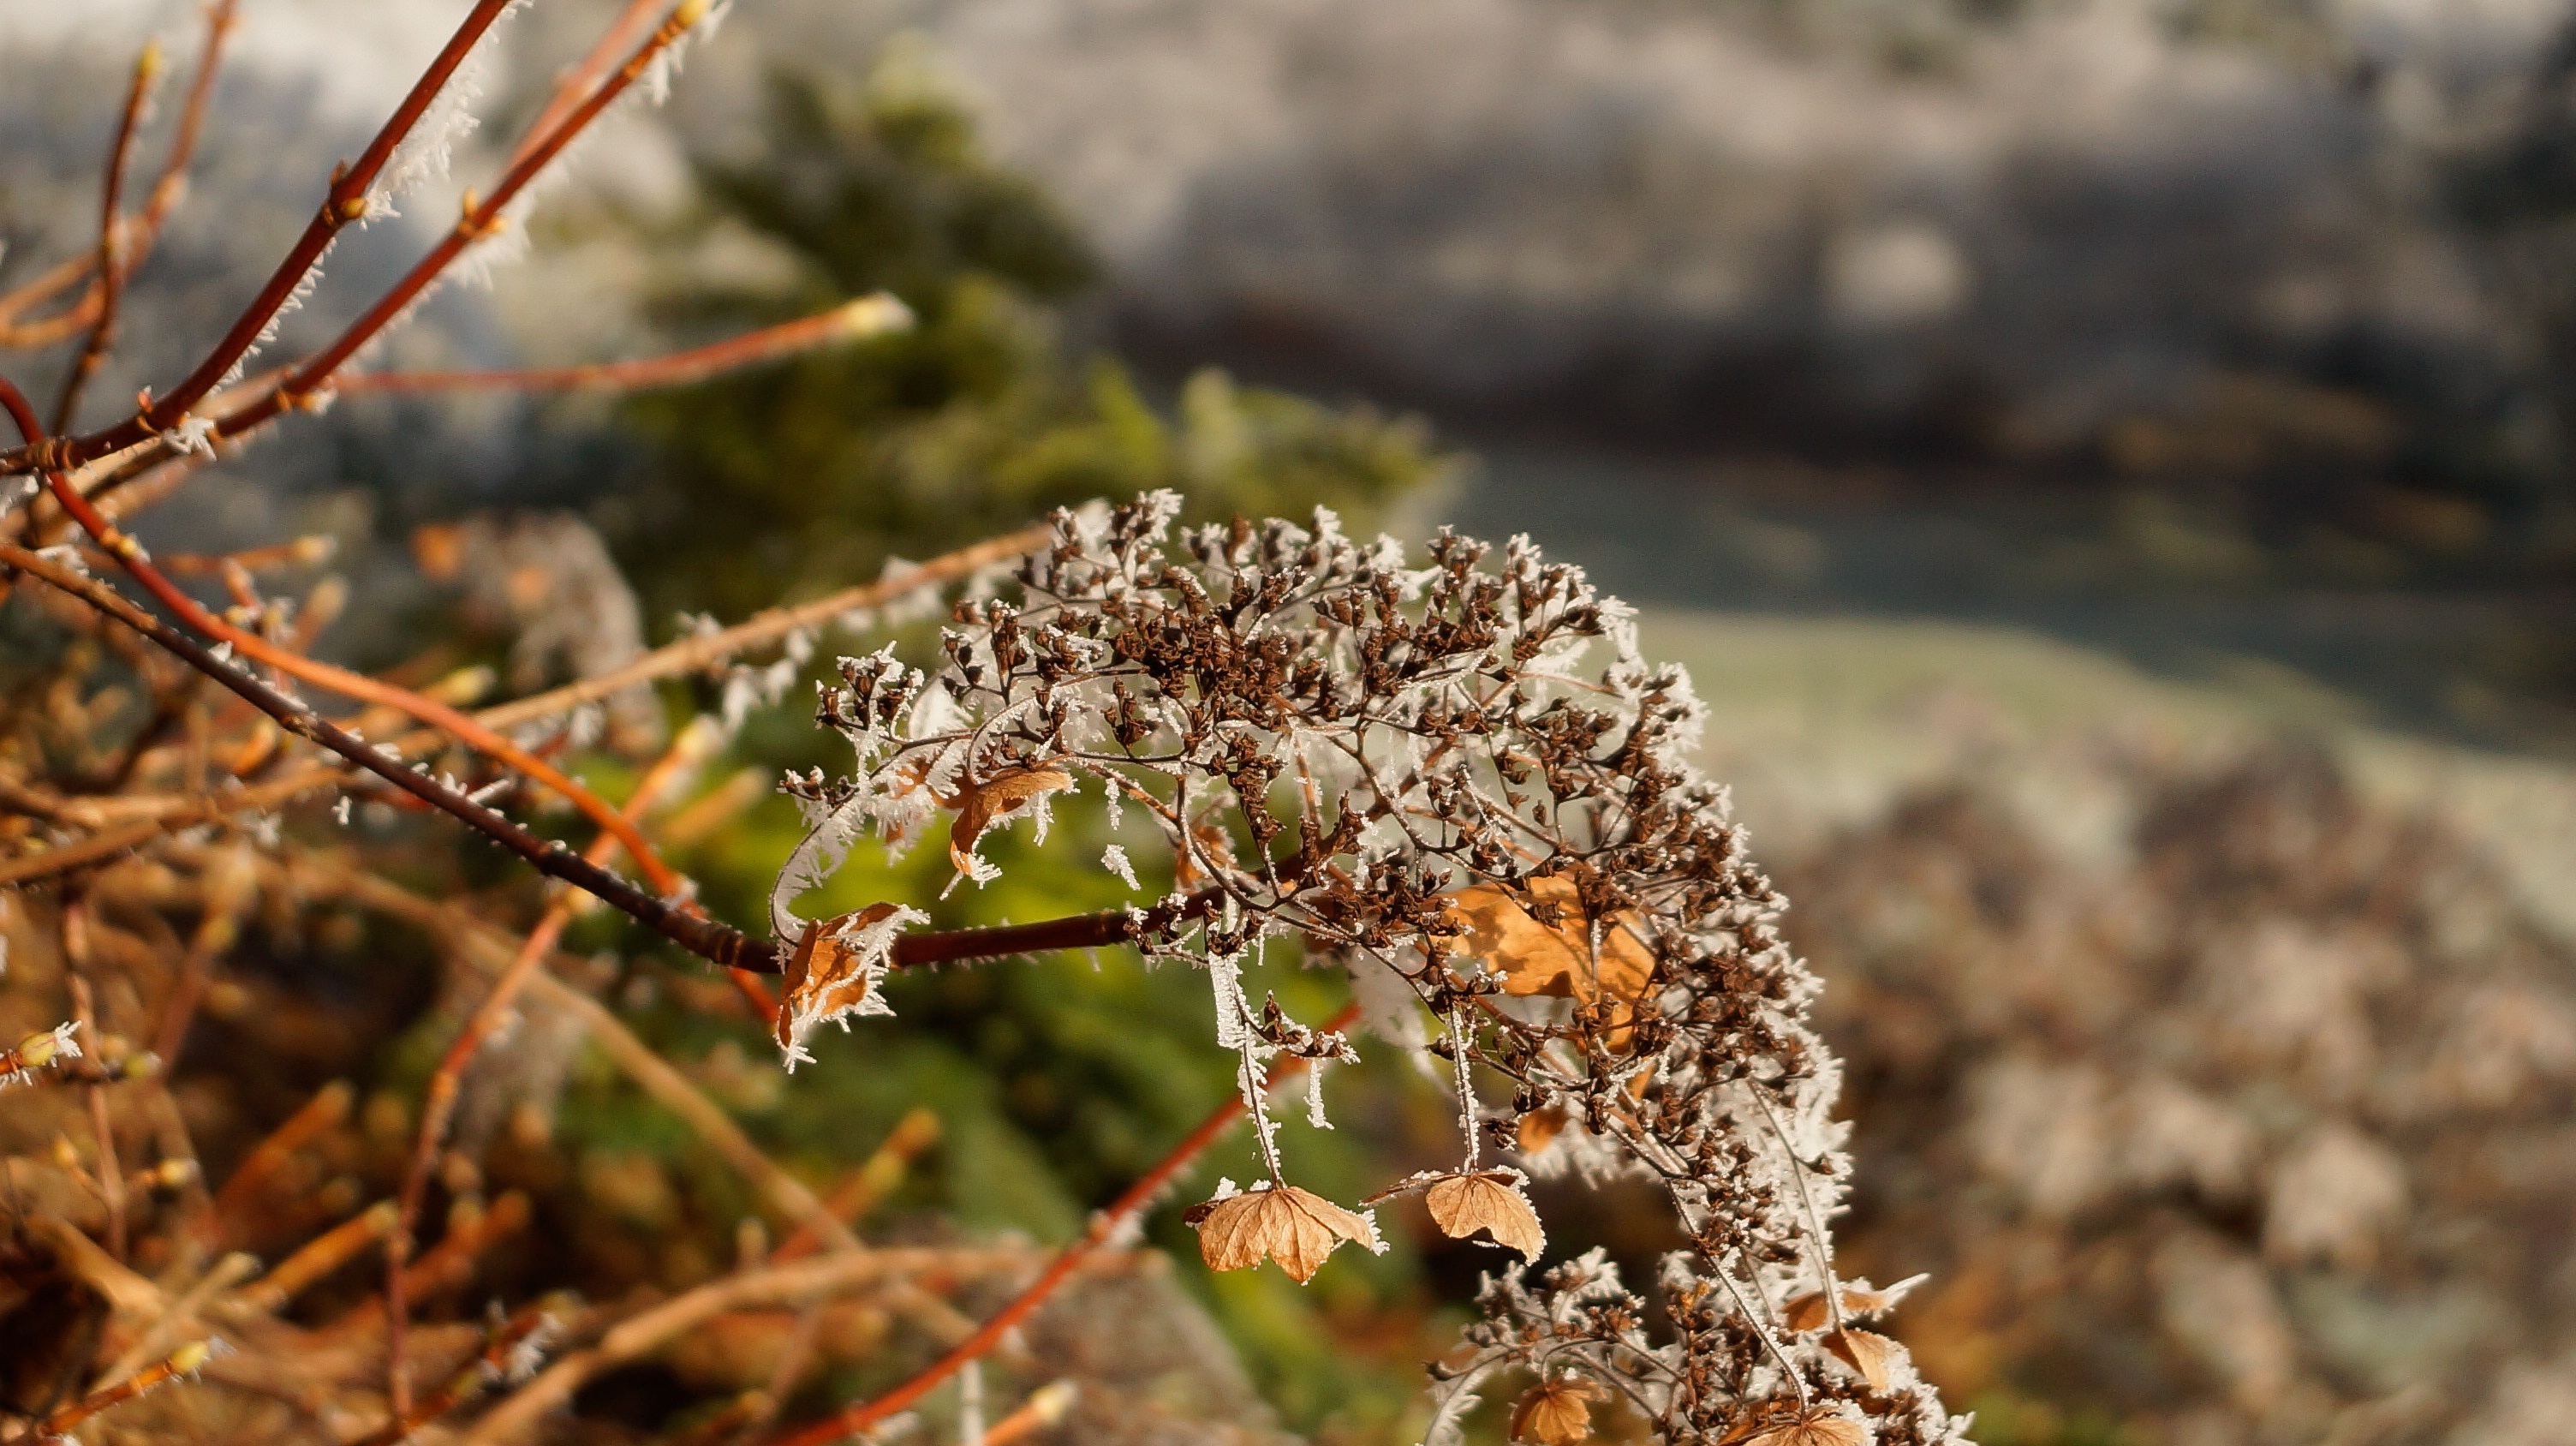
tree, nature, forest, grass, branch, snow, cold, winter, plant, white, photography, leaf, flower, frost, wildlife, ice, produce, autumn, park, soil, garden, flora, hydrangea, season, fauna, close up, shrub, crystal, resting, wilted, hortensia, flowerhead, macro photography, dormant, tepals, woody plant, thorns spines and prickles